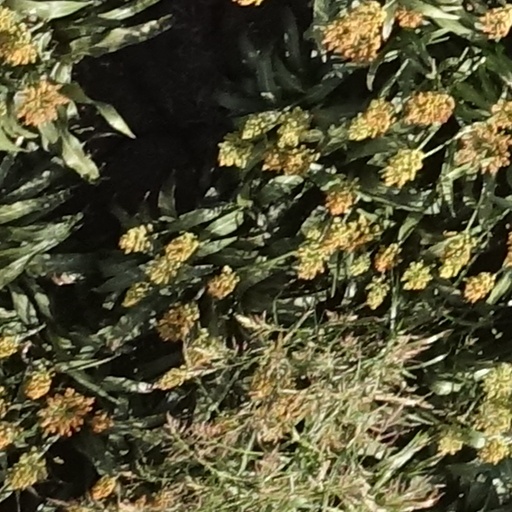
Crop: sorghum